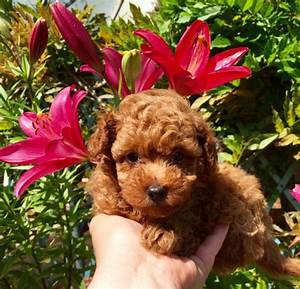
Label: cane